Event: Nepal Earthquake
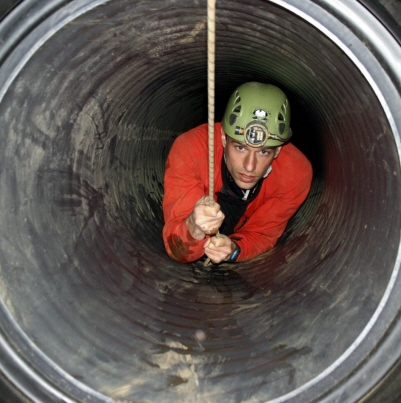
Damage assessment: no_damage